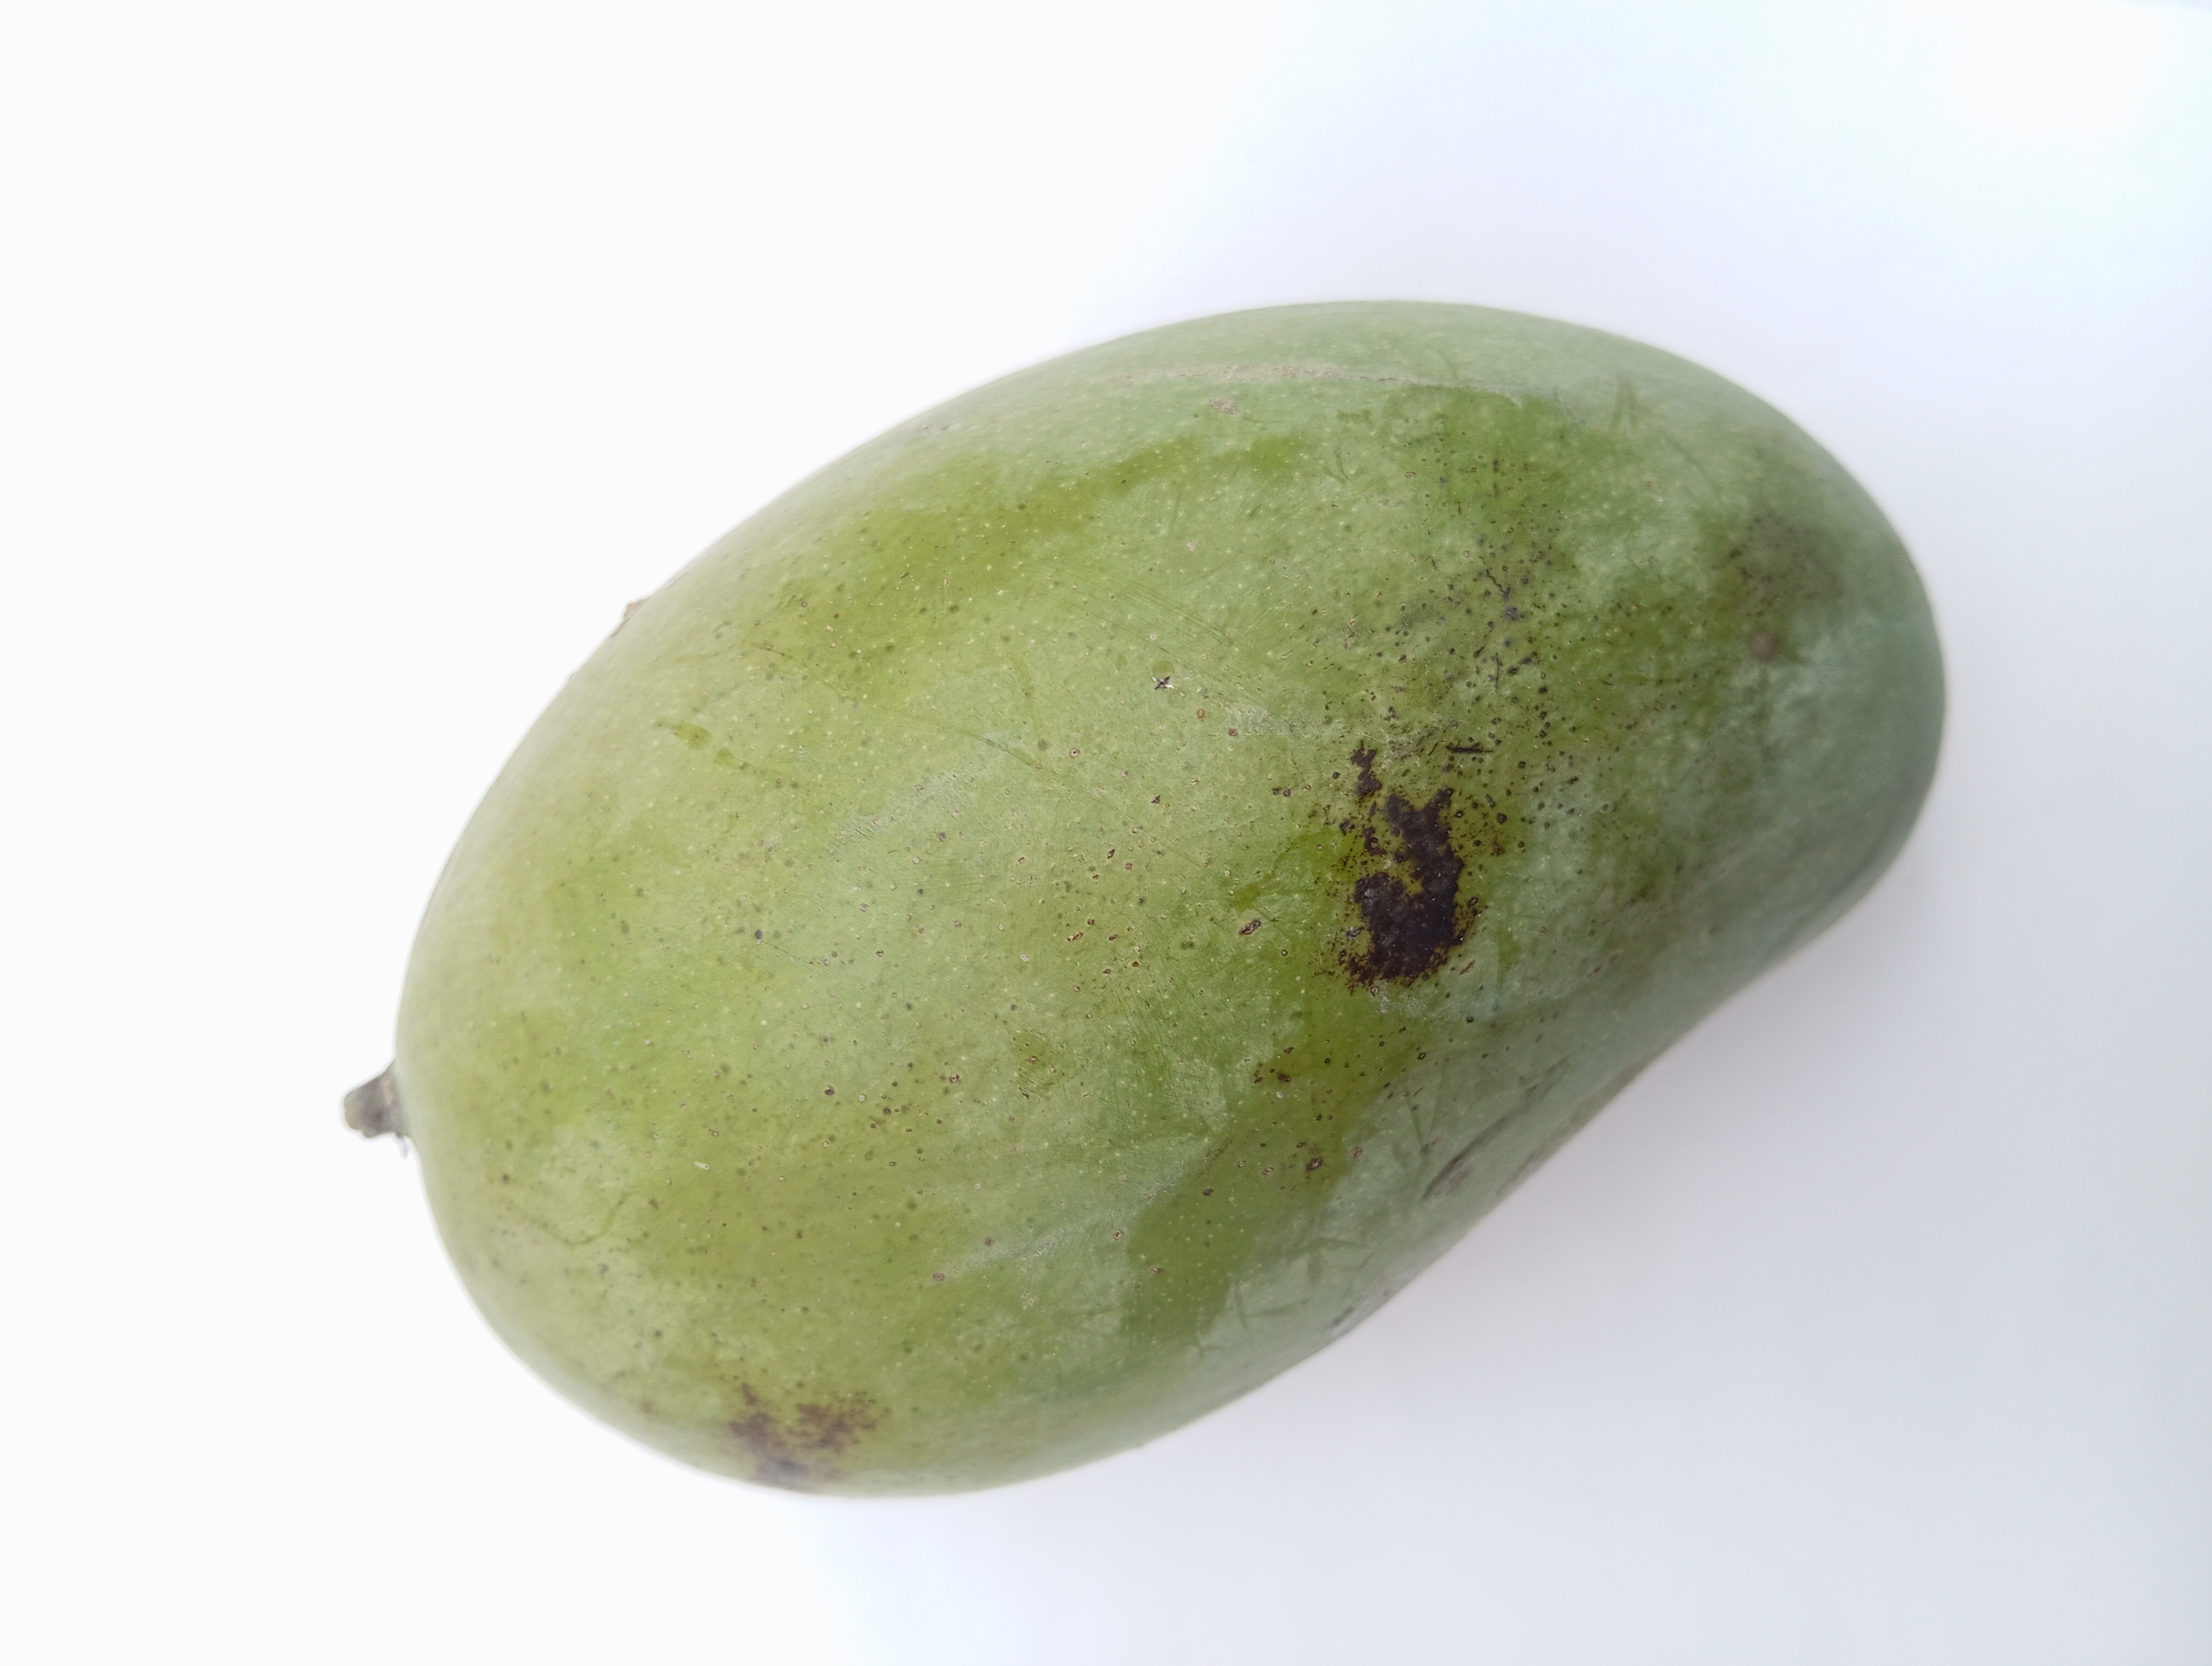
Mango variety: Amrapali